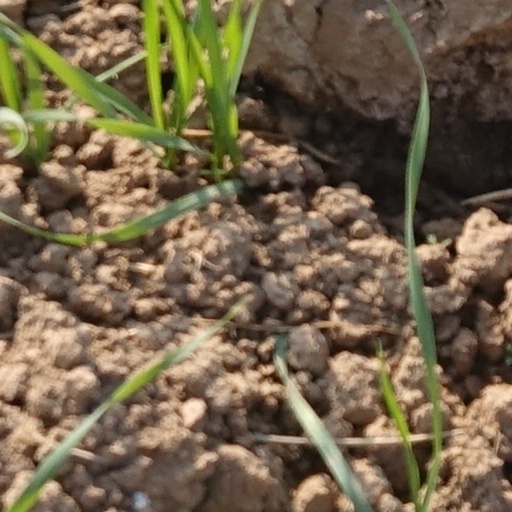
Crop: wheat